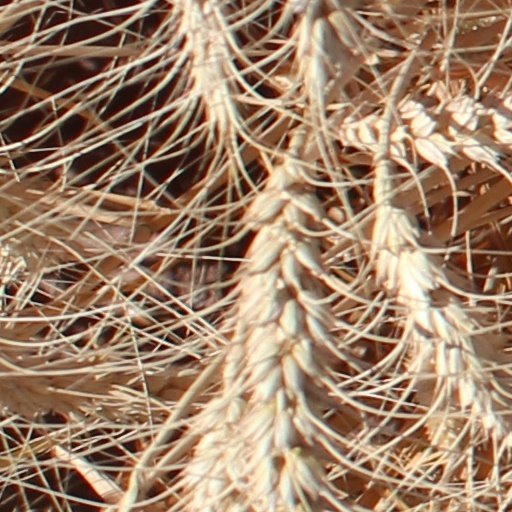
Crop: wheat